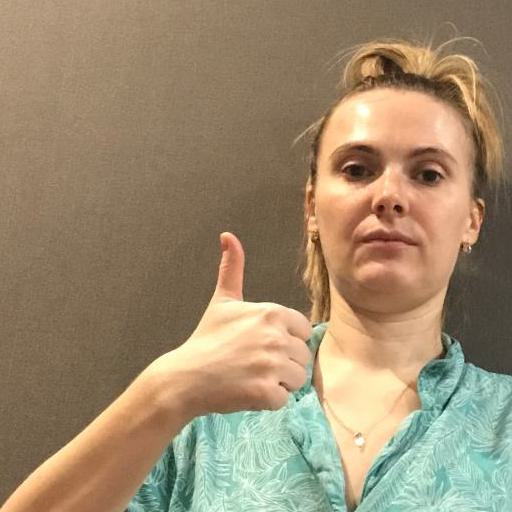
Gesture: like